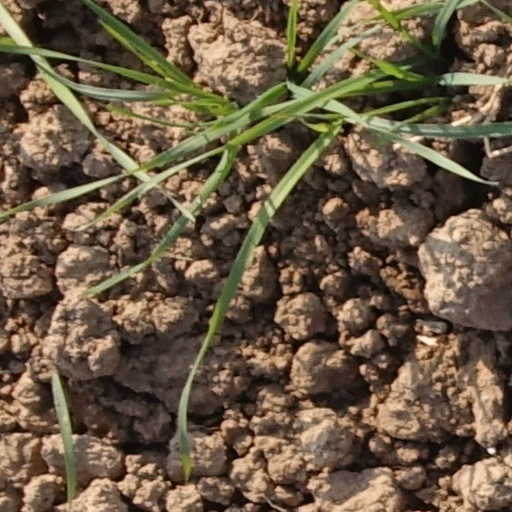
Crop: wheat